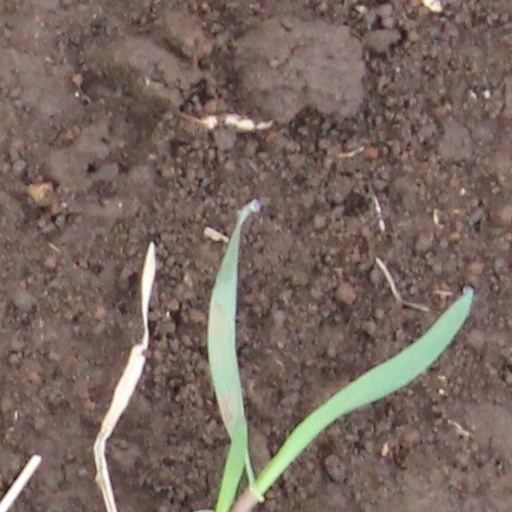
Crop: wheat